Joan Davidow

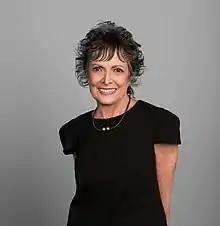

Joan Davidow is an American contemporary art expert, and has served as museum director and curator at a number of Texas-based art institutions. She has been an art critic for PBS Texas television and radio stations.